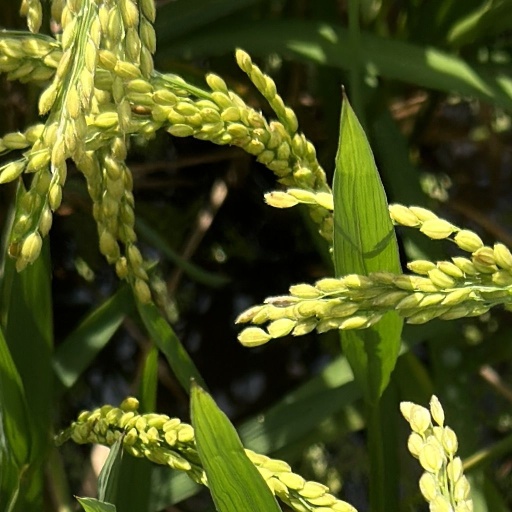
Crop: rice